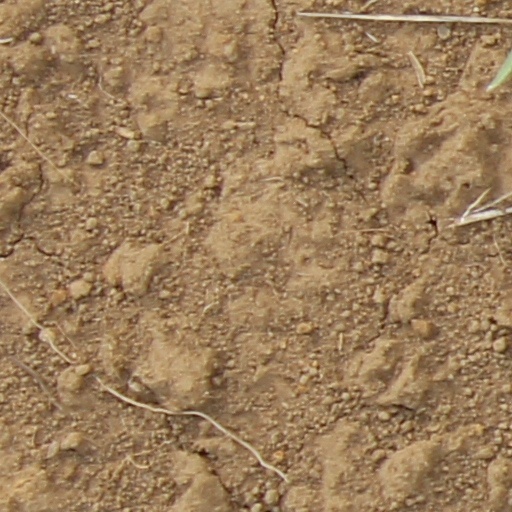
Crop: wheat